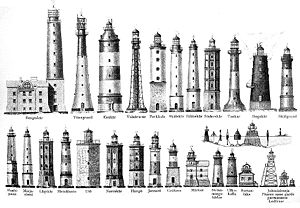
Fyr (navigation) / Konstruktion / Underbygningen
Finske fyrtårne 1909 kan illustrere underbygningens mangfoldighed.
Et fyr er et pejlemærke og navigationshjælpemiddel, som giver information via lys, lyd eller radiosignaler.